Noctum

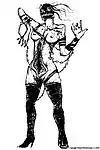
Chainer

Depraved sexual crimes sometimes give rise to different creatures that are manifestations of the pain, death and degradation of the victim. Chainers are the result of those who have been killed in the snuff film industry. After returning to the world of the living they’re given a loathsome body that is an incarnation of death, pleasure and pain. They often hunt for victims in the red-light districts. Upon acquiring a victim they subject them to inhuman torture and sexual abuse, killing them in the end.